Teleost

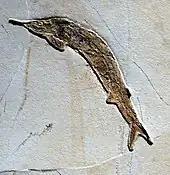
"Aspidorhynchus acustirostris", an early teleost from the Middle Jurassic

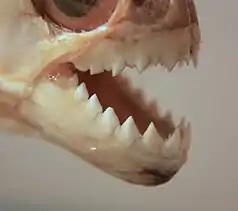
Predatory teleost: the flesh-cutting teeth of a piranha (Serrasalmidae)

The first fossils assignable to this diverse group appear in the Early Triassic, after which teleosts accumulated novel body shapes predominantly gradually for the first 150 million years of their evolution (Early Triassic through early Cretaceous).